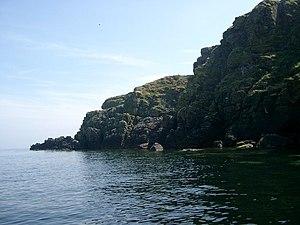
Glunimore est une île du Royaume-Uni située en Écosse.